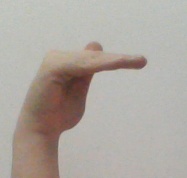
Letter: khaa